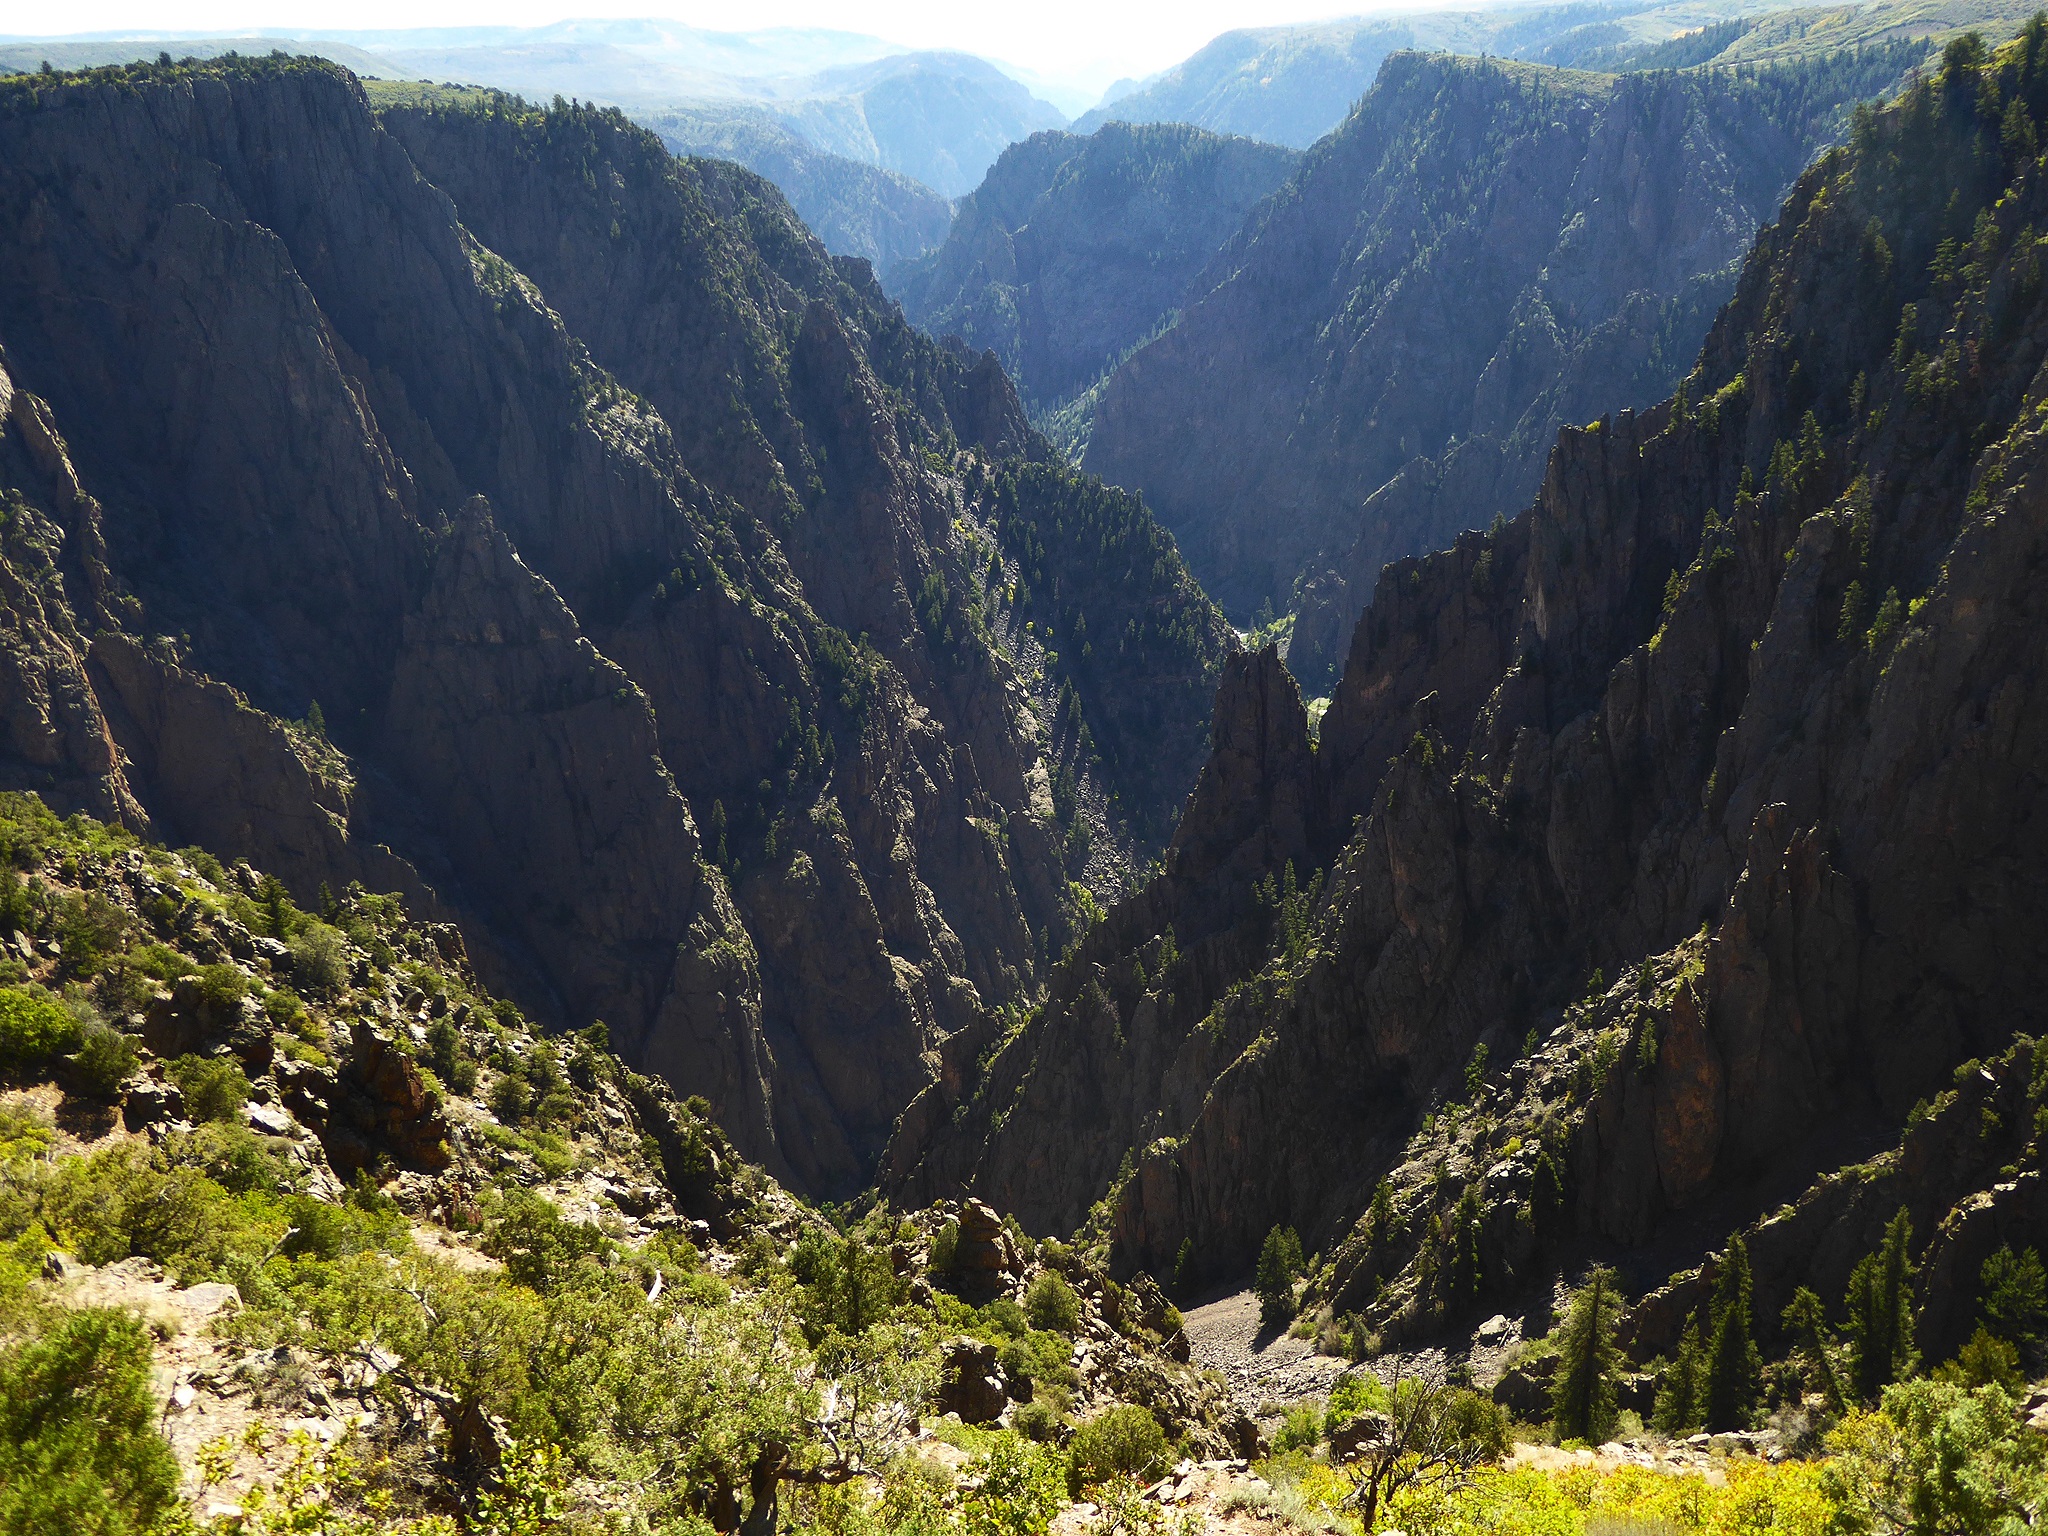
landscape, nature, wilderness, walking, mountain, adventure, valley, mountain range, usa, canyon, black, national park, ridge, colorado, alps, backpacking, ravine, plateau, fell, landform, mountain pass, gunnison, geographical feature, mountainous landforms